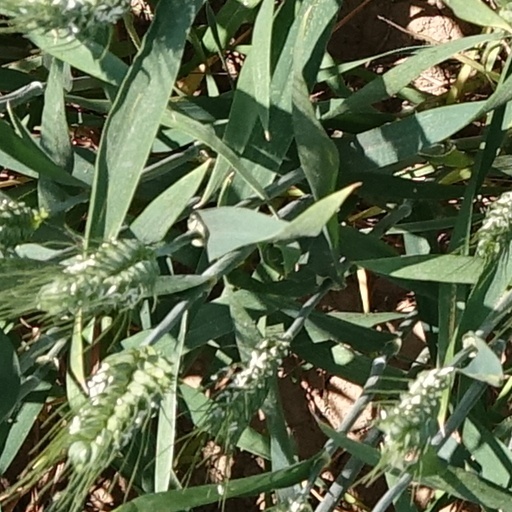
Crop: wheat